Dudley Boyz

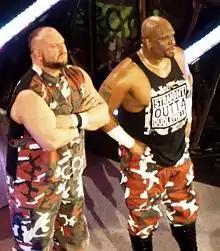
The Dudley Boyz in April 2016

Aside from TNA, Team 3D has also participated in many All Japan Pro Wrestling and Hustle's shows after their WWE release. Team 3D held an unbeaten streak in All Japan, where they won All Japan's World's Strongest Tag Determination League in 2005. Team 3D has also won HUSTLE's tag title in 2006, which they held until the promotion folded in October 2009. Team 3D also appeared in the Pro Wrestling Alliance June show, defeating Booker T and Dawg in the main event. Team 3D has also participated in two of the January 4 Dome Show PPV events for New Japan Pro-Wrestling. In 2008, they won a hardcore match against Togi Makabe and Toru Yano. They also performed in Puerto Rico's World Wrestling Council, where Armando Estrada served as their manager. Team 3D wrestled Thunder and Lightning for the WWC World Tag Team Championship at Lockout 2008, but lost the match by disqualification. The following year, Team 3D were booked to face Makabe and Yano, at that time the IWGP Tag Team Champions, and the team of Satoshi Kojima and Hiroyoshi Tenzan in a three-way match for the Tag Team title, later with a hardcore rules stipulation added. However, days before the event, the team of Kojima and Tenzan withdrew due to Tenzan sustaining a serious eye injury which required an operation. Team 3D won the resulting tag match against Makabe and Yano to win the IWGP Tag Team Championship, thus making them 22-time tag-team champions. On January 4, 2010, at Wrestle Kingdom IV in Tokyo Dome Team 3D lost the IWGP Tag Team Title to No Limit (Tetsuya Naito and Yujiro) in a three-way hardcore match, which also included Bad Intentions (Giant Bernard and Karl Anderson).